University of Wisconsin–Platteville

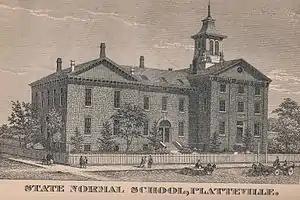
Platteville Normal School, from the 1885 edition of the Wisconsin Blue Book

The university grew from the 1959 merger of two schools: Wisconsin State College, Platteville, and the Wisconsin Institute of Technology. WSC–Platteville was founded in 1866 as "Platteville Normal School", the first teacher preparation school in Wisconsin. It was renamed "Platteville State Teachers College" in 1926 and "Wisconsin State College, Platteville" in 1951. The Wisconsin Institute of Technology, founded in 1907 as the "Wisconsin Mining Trade School", was founded to train technicians for the numerous mining operations around Platteville. It evolved into the first three-year program for mining engineers in the United States. It changed its name to the "Wisconsin Institute of Technology" in 1939.